Queensland Country Women's Association

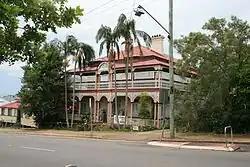
Queensland Country Women's Association Girls' Hostel, 5 Brisbane Street, Ipswich. Previously part of Oakdale Private Hospital. (2009)

The Queensland Country Women's Association (QCWA) is the Queensland chapter of the Country Women's Association in Australia. The association seeks to serve the interests of women and children in rural areas in Australia through a network of local branches. Established in 1922, local branches provide friendship and mutual support to their members while contributing to the betterment of life in their local communities. Over time, many branches have evolved to include support for wider issues such as domestic violence campaigns and fund-raising for international initiatives such as orphanages.